Nippo Batteries

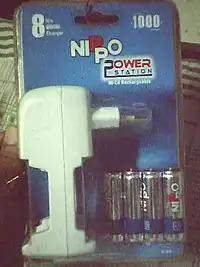
An AA4-Battery (Rechargeable) Pack with recharger

Apart from batteries Nippo also manufactures appliances mainly torches. Some other products manufactured by Nippo are Power Station, Compact Fluorescent Lamp and Emergency Power.